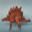
Label: dinosaur